William Ivey (agricultural scientist)

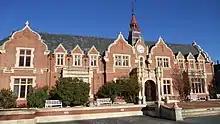
Ivey Hall in July 2011

William Edward Ivey (26 August 1838 – 13 April 1892) was a New Zealand agricultural scientist and director. He was the inaugural head of what is now Lincoln University.